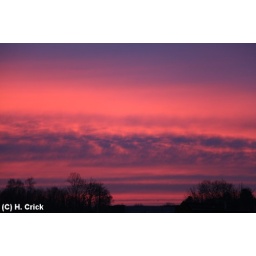
The lovely pink sky over &amp;quot;Croxley Green&amp;quot; this morning..marks my 365 for today!!!